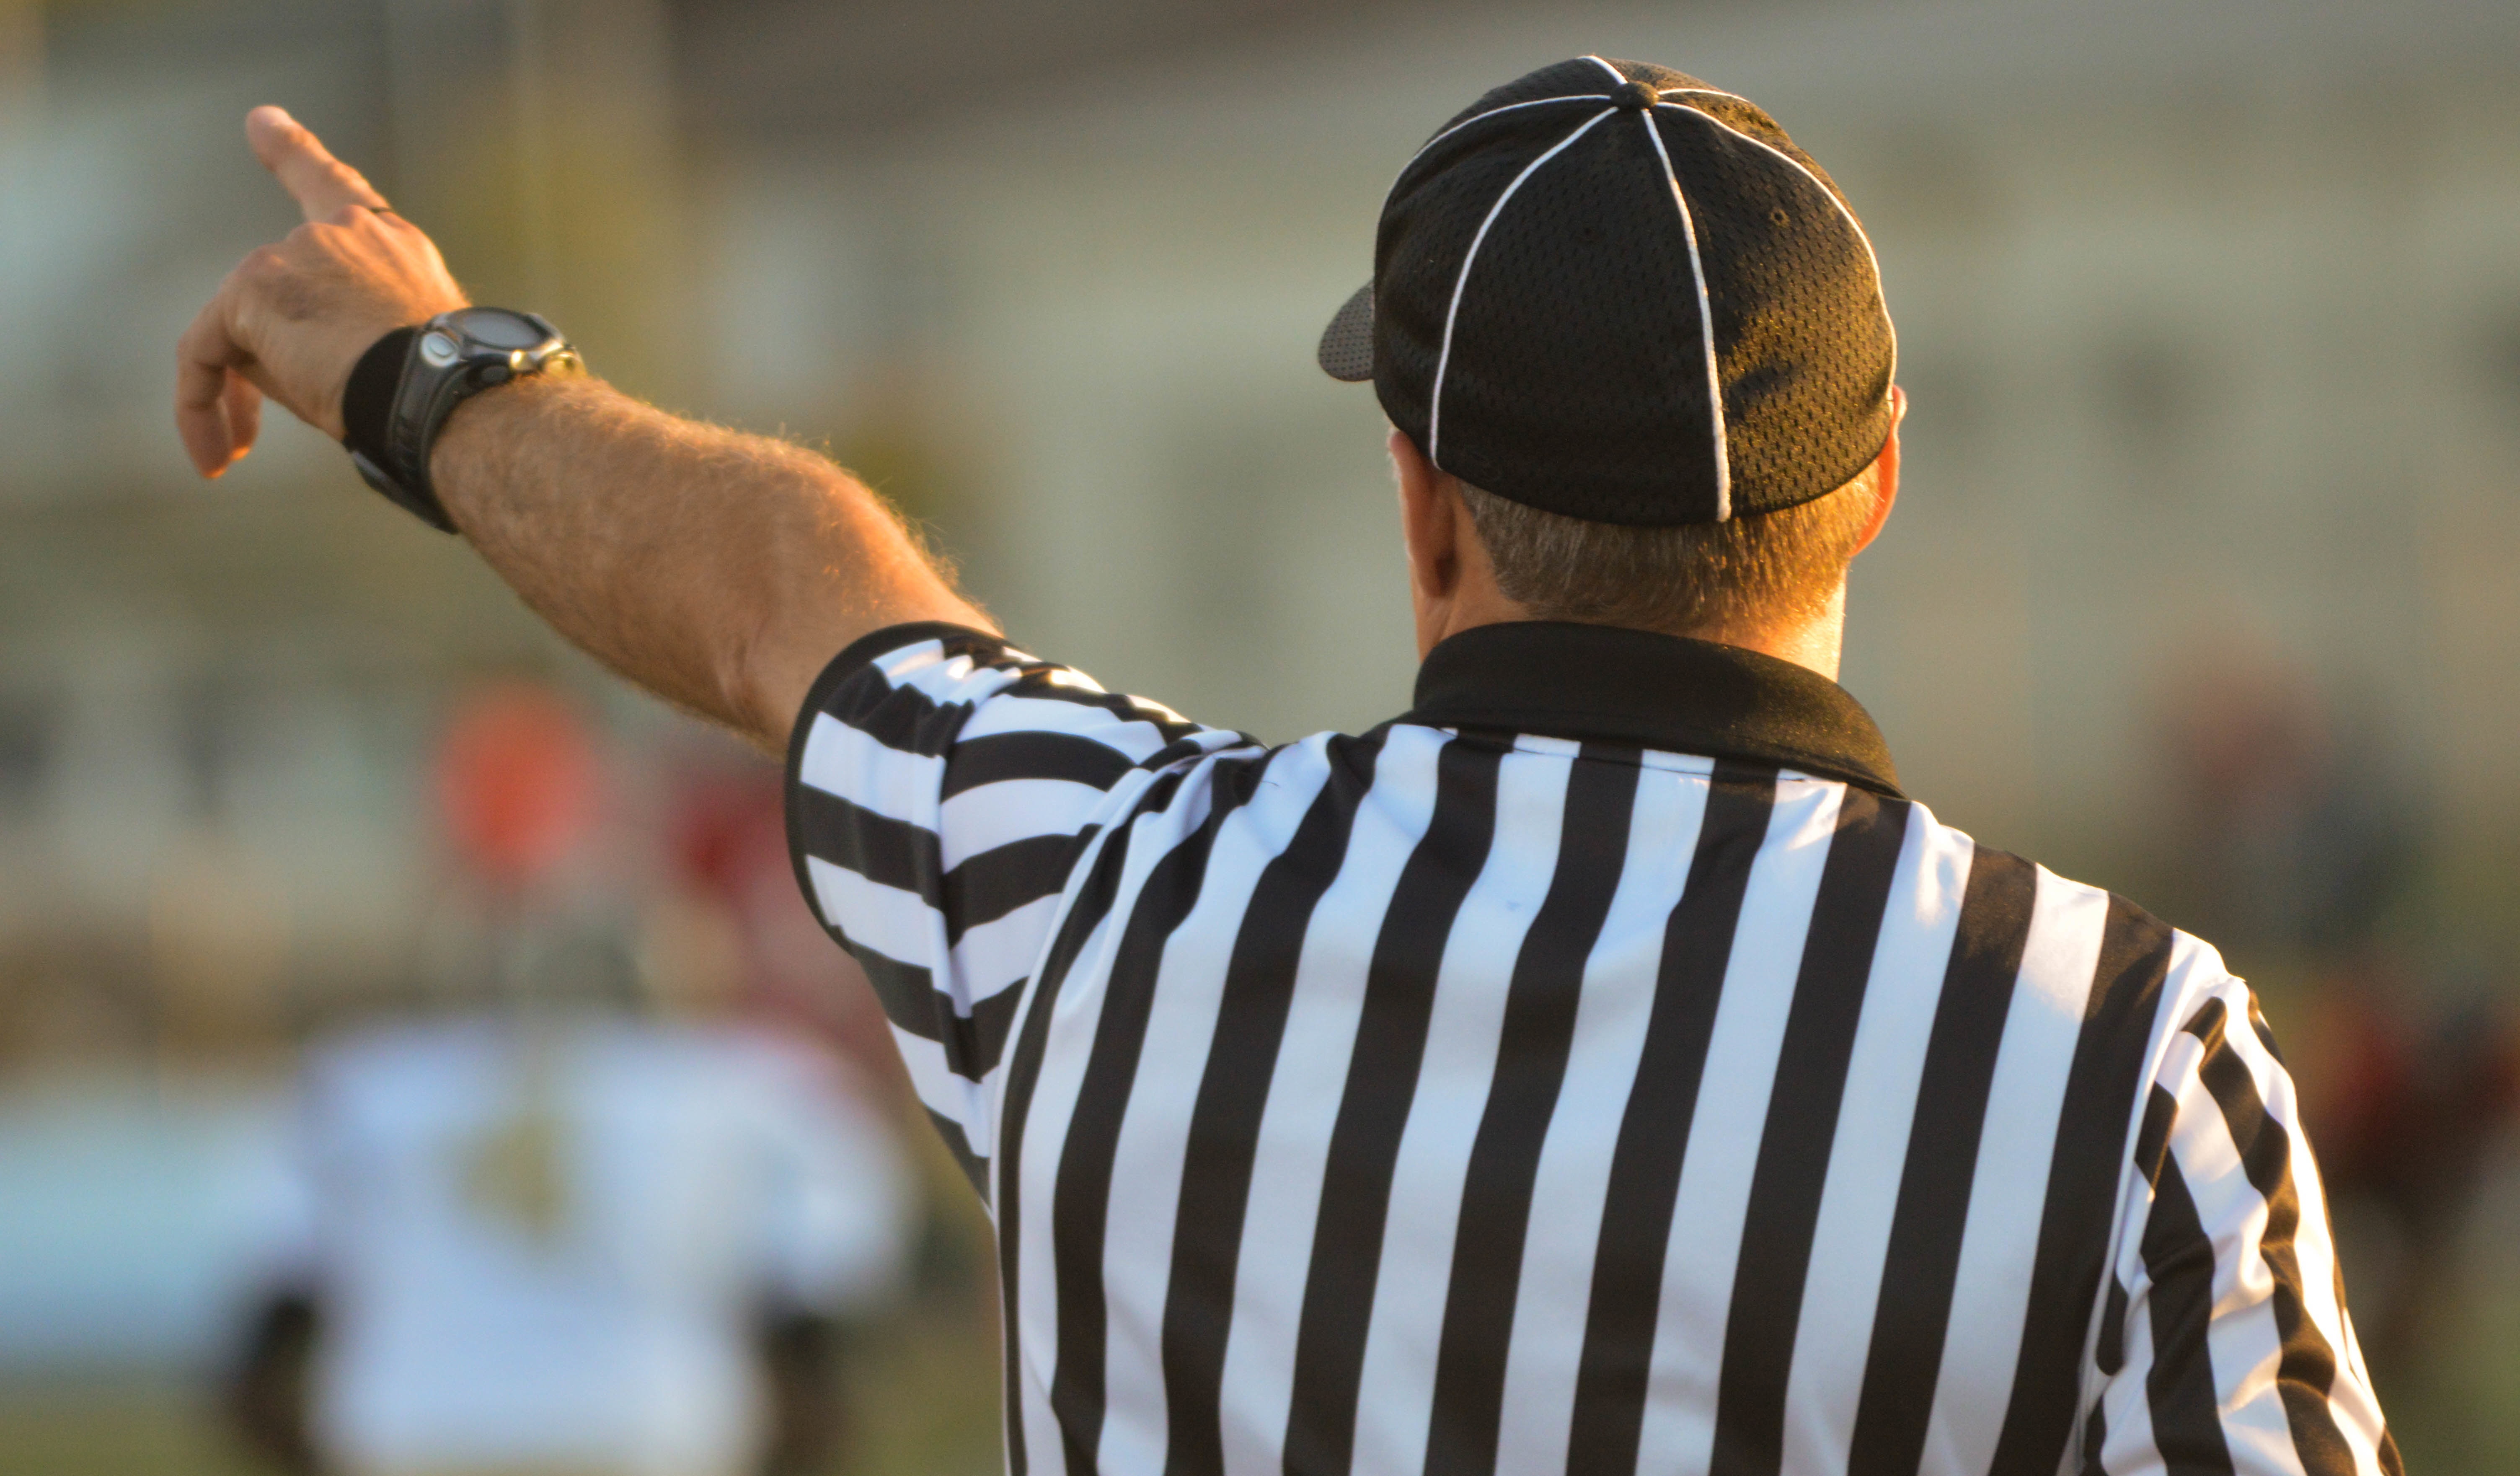
person, baseball, sport, spring, umpire, sports, jockey, referee, competition event, baseball positions